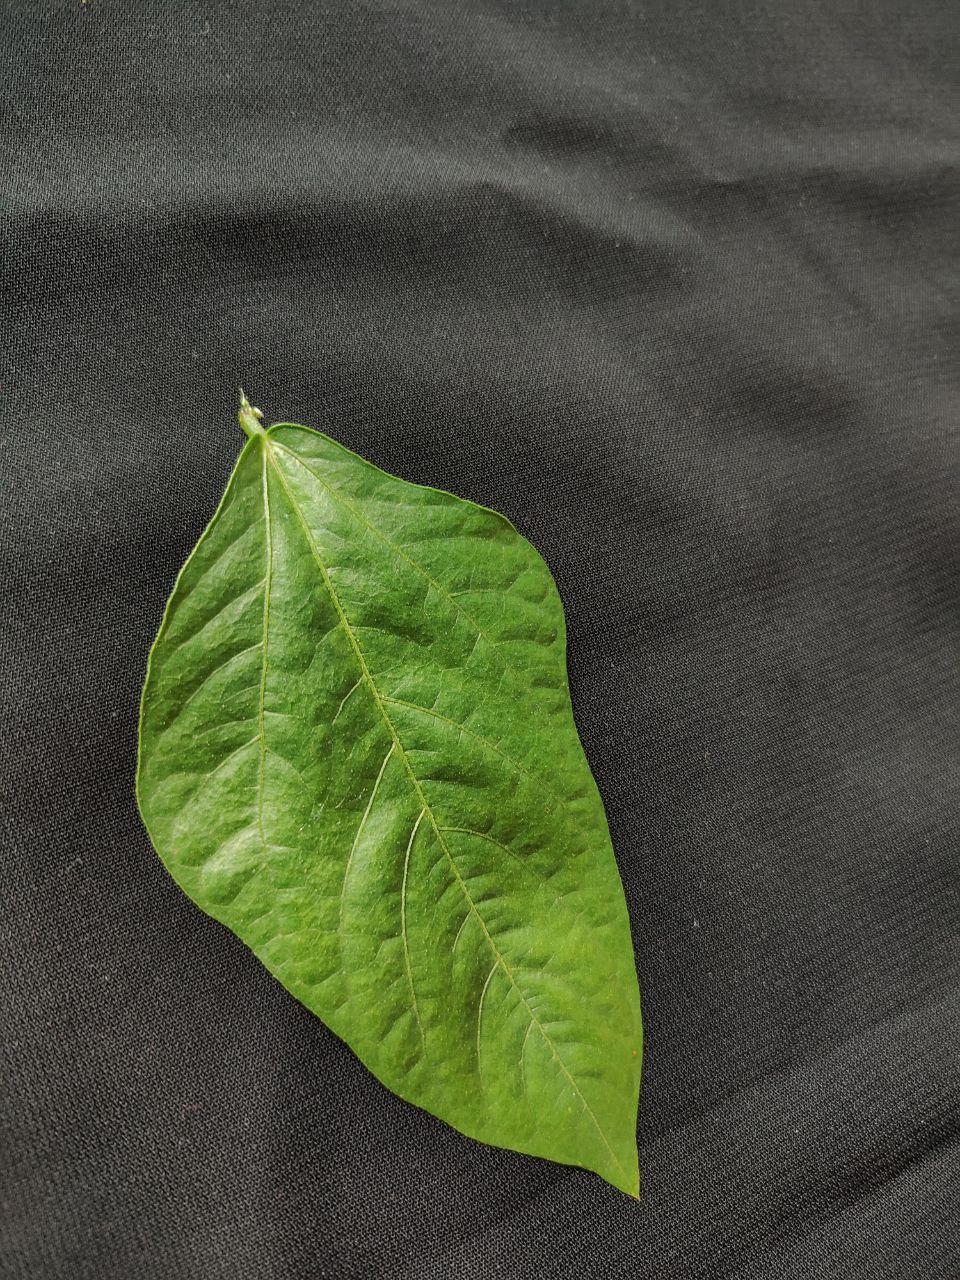
Crop: cowpea
Leaf condition: Fresh Leaf